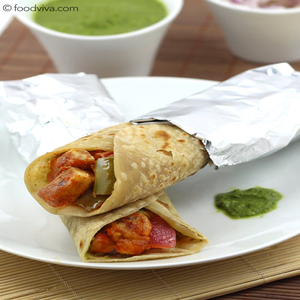
Dish: kathiroll